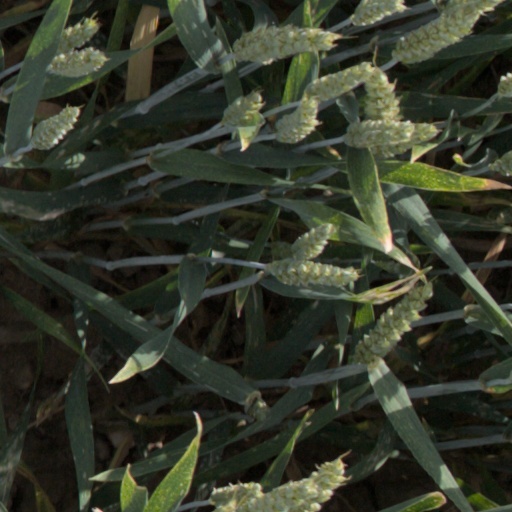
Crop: wheat